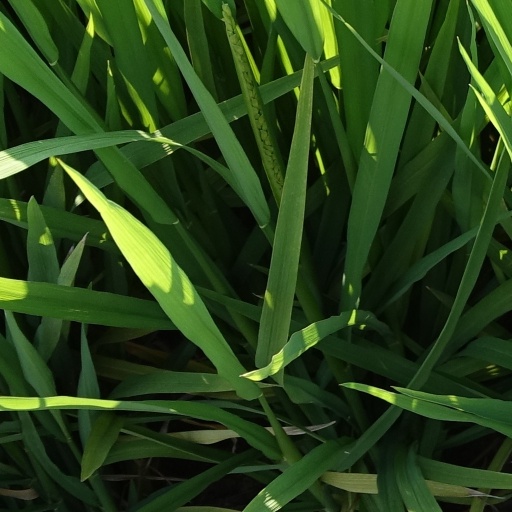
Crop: rice